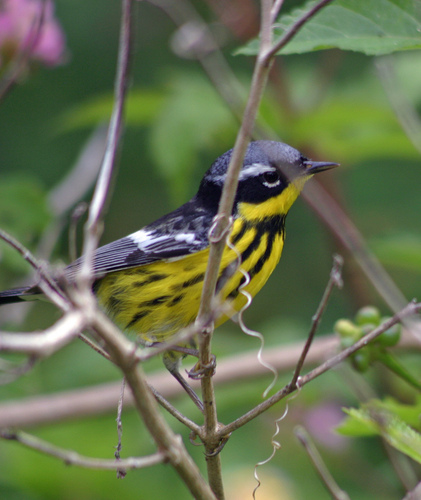
this bird has a yellow belly and throat that is streaked in black, with a body that is blue-grey and speckled with white.
a small black bird with a vibrant yellow striped breast.
a black spotted, orange bellied bird with an orange throat and black wings and crown.
this bird is black and yellow and has a very short beak.
a small bird with a black and yellow striped belly.
this bird has wings that are black and white and has a yellow belly
this bird has wings that are black and has a yellow bellya black-topped bird with a black beak, resting on a branch with a black and yellow striped under side.
a white bird with black stripes on throat, black and white striped wings and black head.
this bird is yellow with black and has a very short beak.
Species: Magnolia Warbler